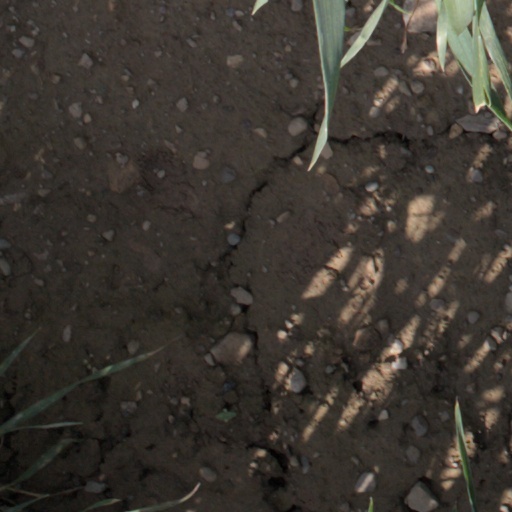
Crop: wheat